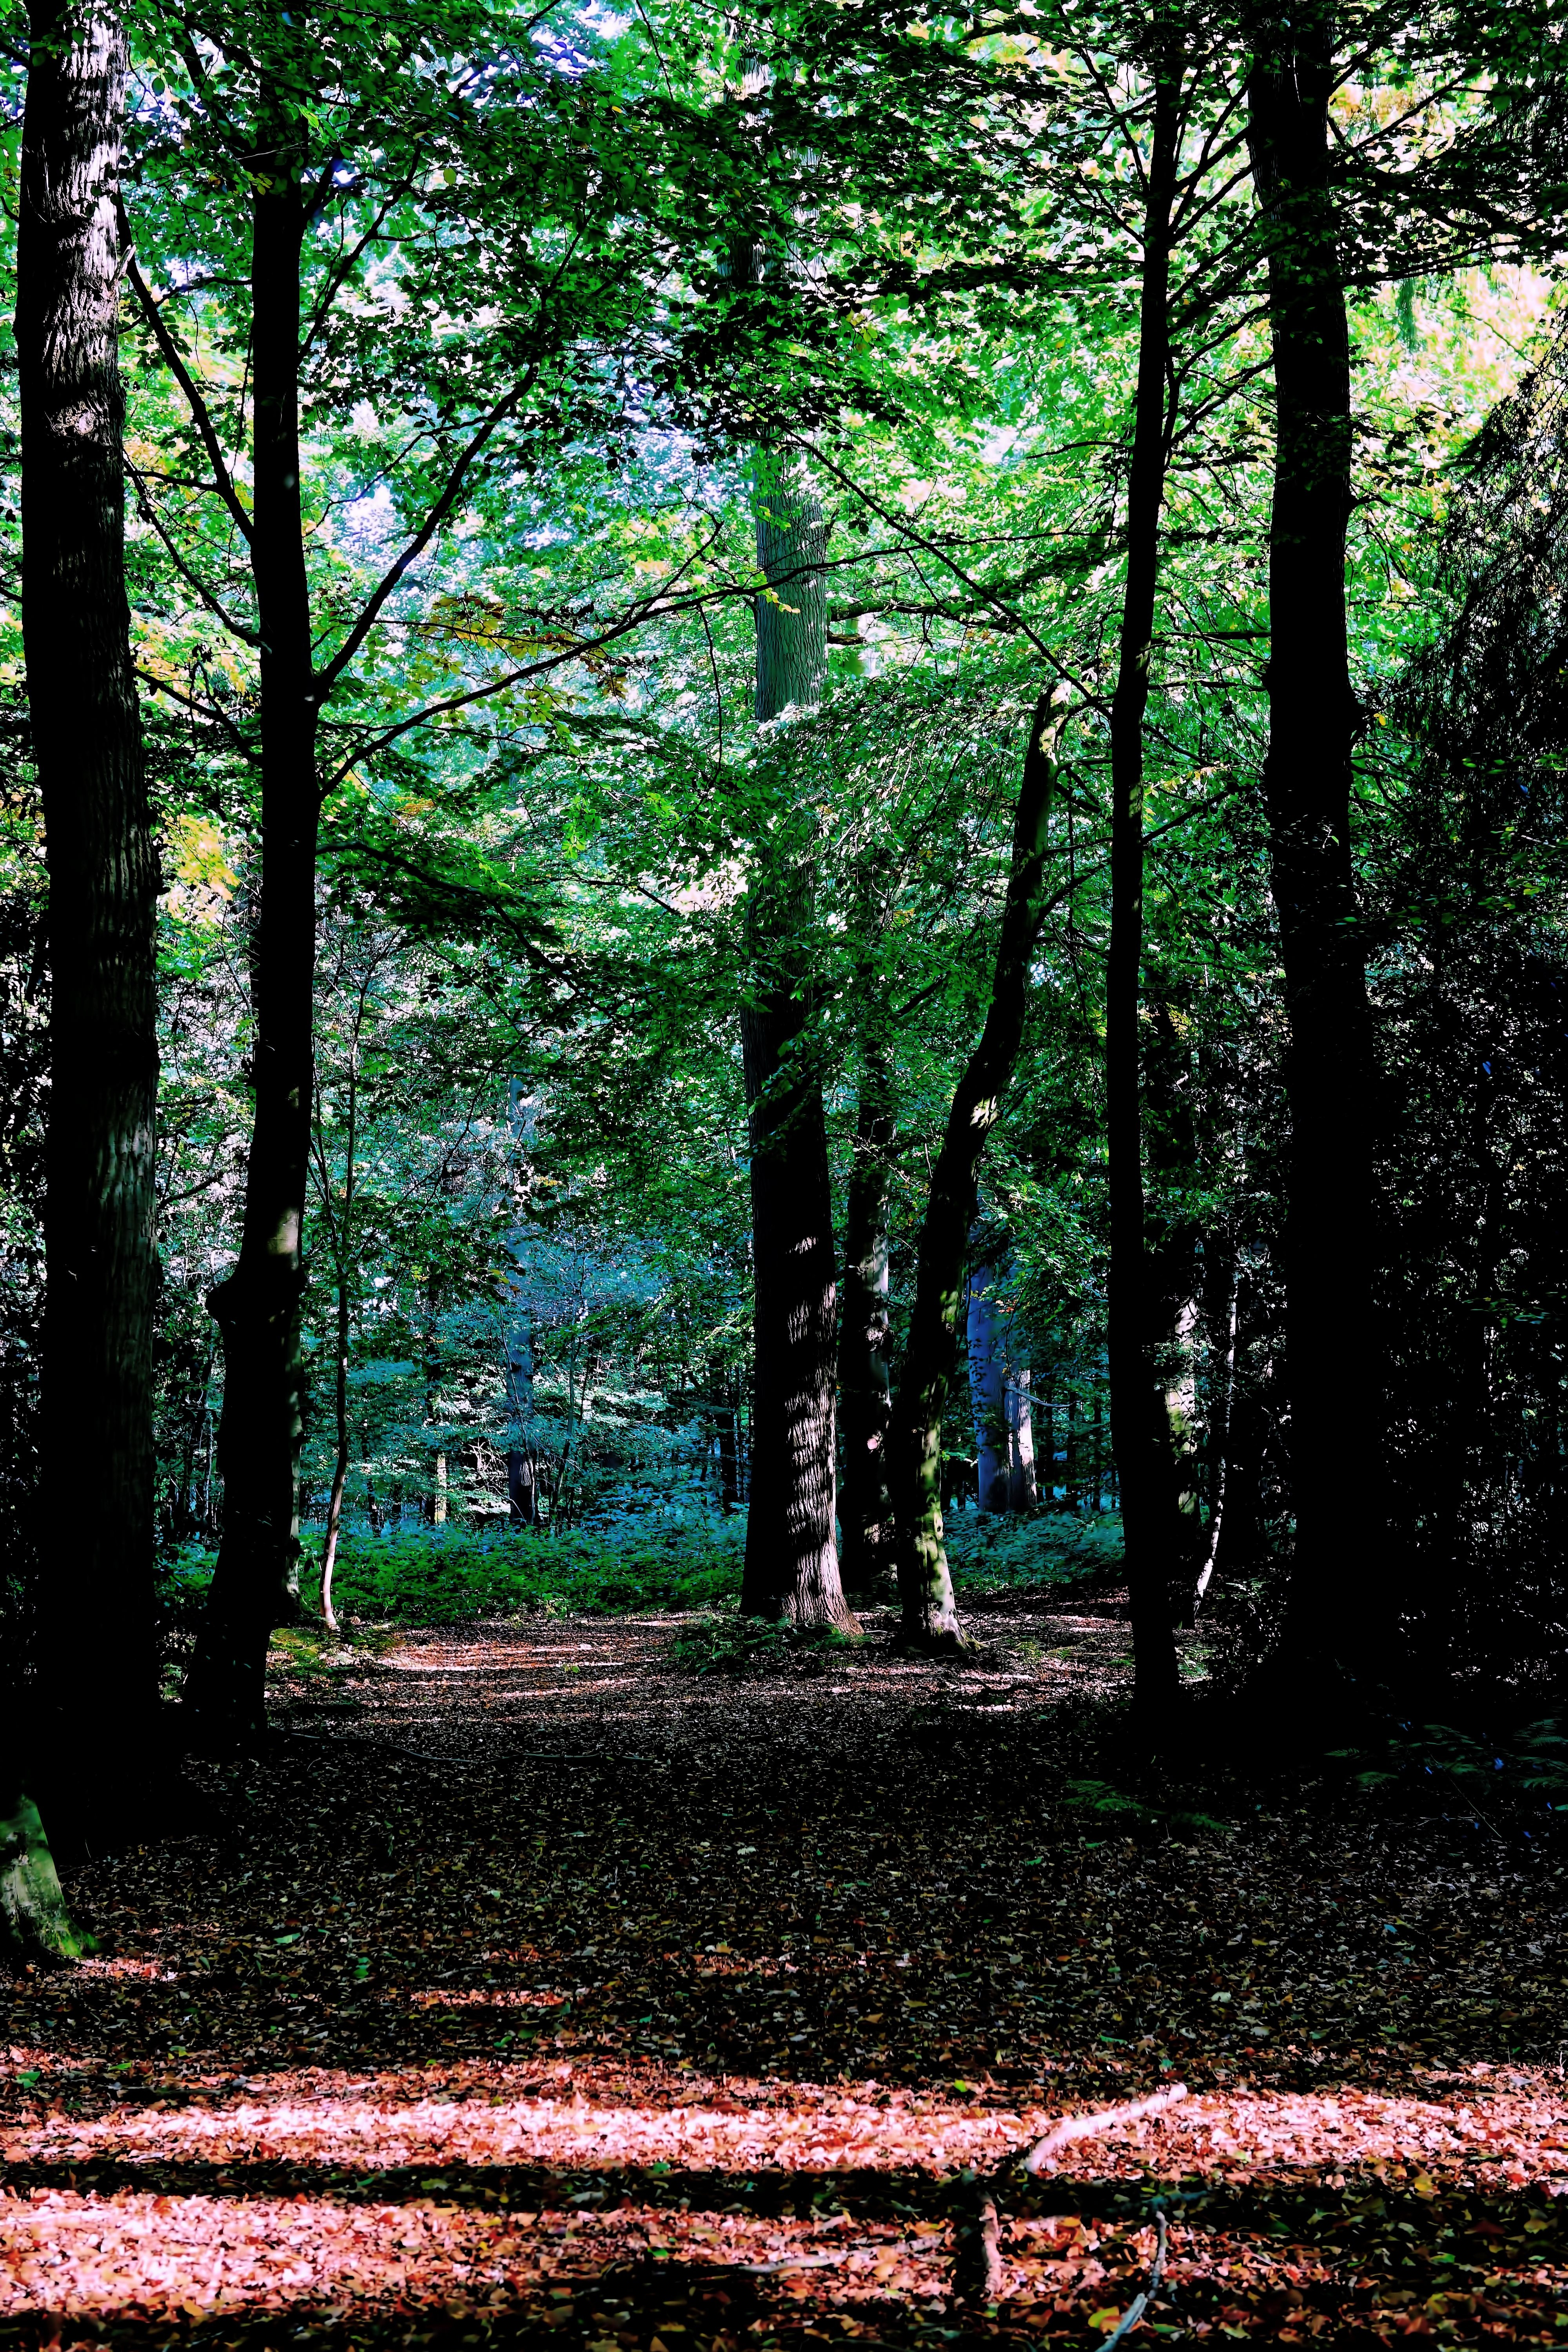
landscape, tree, nature, forest, branch, plant, sunlight, leaf, mystical, green, autumn, fresh, season, trees, leaves, deciduous, grove, woodland, habitat, mood, late summer, ecosystem, sunbeam, forest path, biome, old growth forest, urach, natural environment, woody plant, temperate broadleaf and mixed forest, temperate coniferous forest